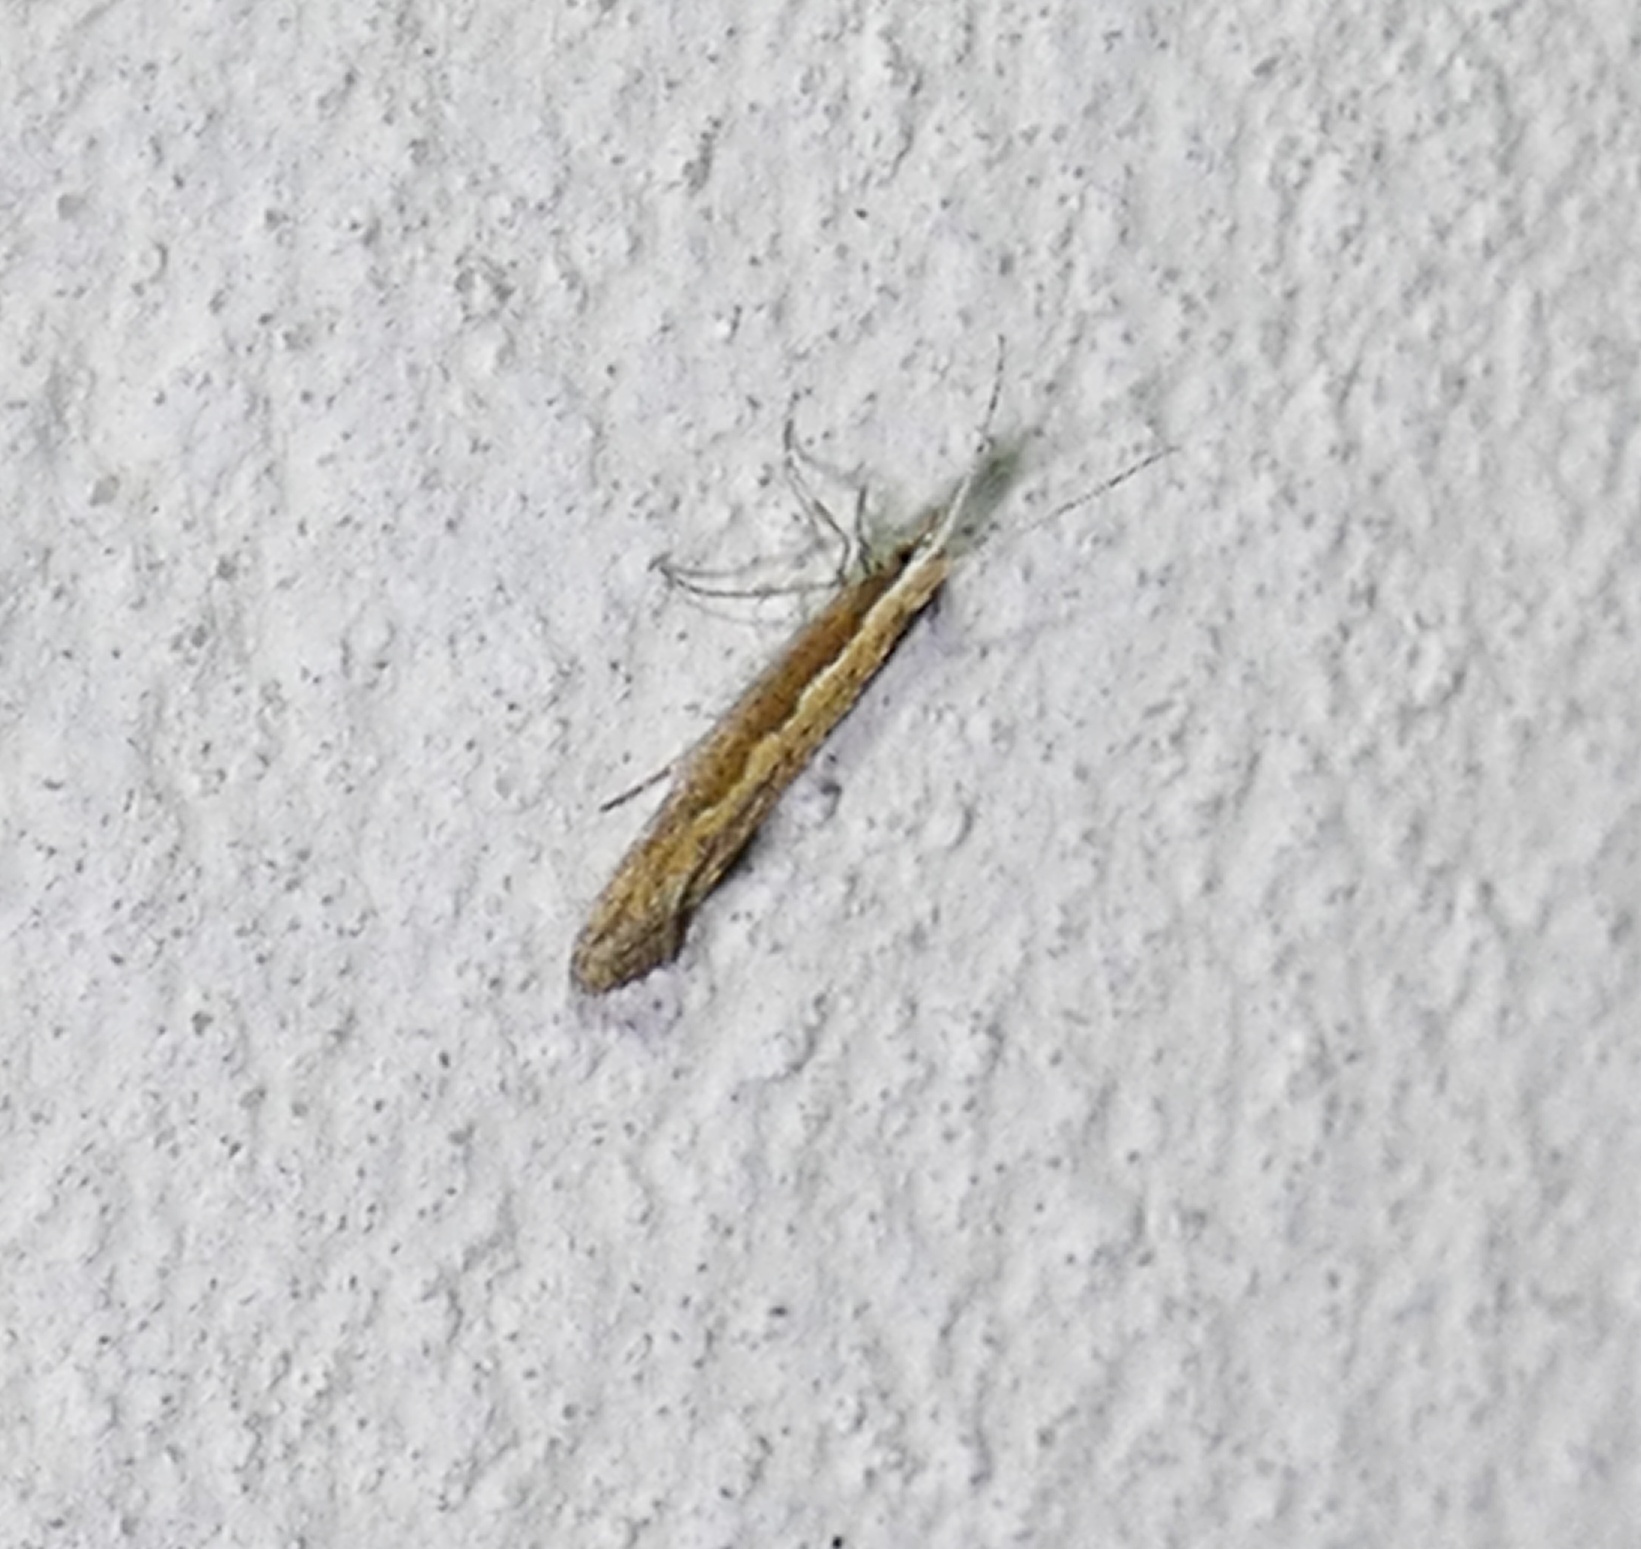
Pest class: diamondback_moth